Villa Florida

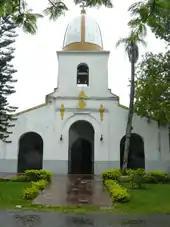
Iglesia principal de Villa Florida

Villa Florida was founded in September, 1880 by General Bernardino Caballero. Initially named Paso Santa Maria, it was located in the route that linked the center with the south of the country. That place was located approximately upriver from where the bridge is now. (This bridge was inaugurated in 1968)